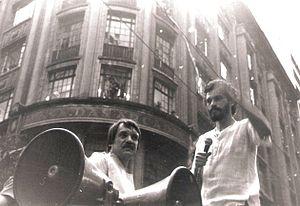
La Démocratie corinthiane était un mouvement idéologique et une manière innovante de diriger un club, reconnue au Brésil comme l'une des plus importantes actions menées dans l'intention de combattre la dictature militaire brésilienne et le seul mouvement de cette nature mené à ce jour dans le football. C'était une cellule politique idéaliste mais efficace qui combattait la manière autoritaire par laquelle la direction du club contrôlait ses joueurs, de la même façon que les militaires gouvernaient le pays.
Diretas Já, est le nom attribué à un mouvement populaire brésilien réclamant des élections présidentielles directes, en 1983 et 1984. Le Brésil était alors gouverné par une junte militaire. Il contribue à mettre un terme au régime dictatorial en place depuis 1964, qui prend fin l'année suivante.
Sócrates Brasileiro Sampaio de Souza Vieira de Oliveira, plus connu simplement comme Sócrates et surnommé le « docteur », était un footballeur international brésilien évoluant au poste de milieu de terrain, né le 19 février 1954 à Belém et mort le 4 décembre 2011 à São Paulo. Titulaire d'un doctorat en médecine et politiquement engagé pour la démocratie, il a exercé comme spécialiste en médecine sportive et a été consultant après sa carrière sportive.